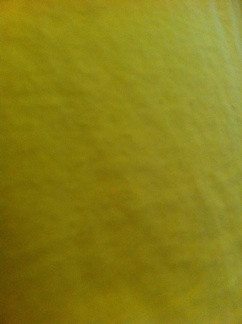Question: What color is this shirt?
Answer: yellow